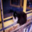
Label: cat